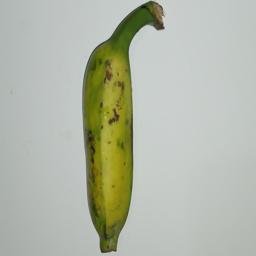
Ripeness: Green